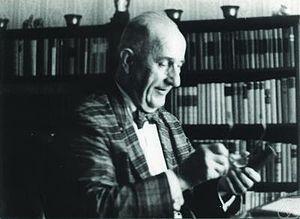
Carl Ludwig Siegel est un mathématicien allemand spécialiste de la théorie des nombres.